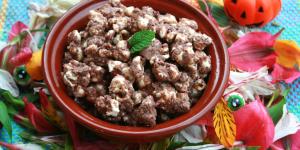
palomitas de oreo y chocolate blanco